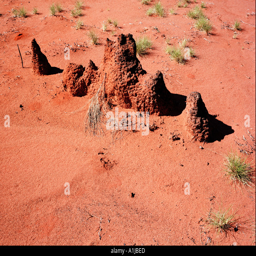
termite mounds showing a diagonal row of mounds in the red centre